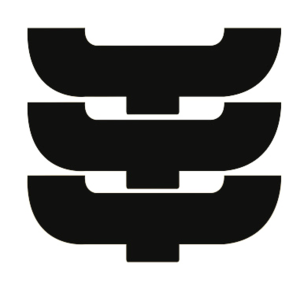
Le patrimoine culturel du Japon, relevant de l’Agence pour les affaires culturelles, est constitué des biens, traditions ou notions particulièrement importantes de la culture du peuple japonais. Il recoupe notamment : le patrimoine matériel, le patrimoine vivant, le patrimoine ethnologique ou folklorique, les sites historiques, scéniques et naturels, les paysages culturels, et enfin les ensembles architecturaux traditionnels ; de plus, le patrimoine enfoui et les techniques de conservation des biens culturels sont également protégés.